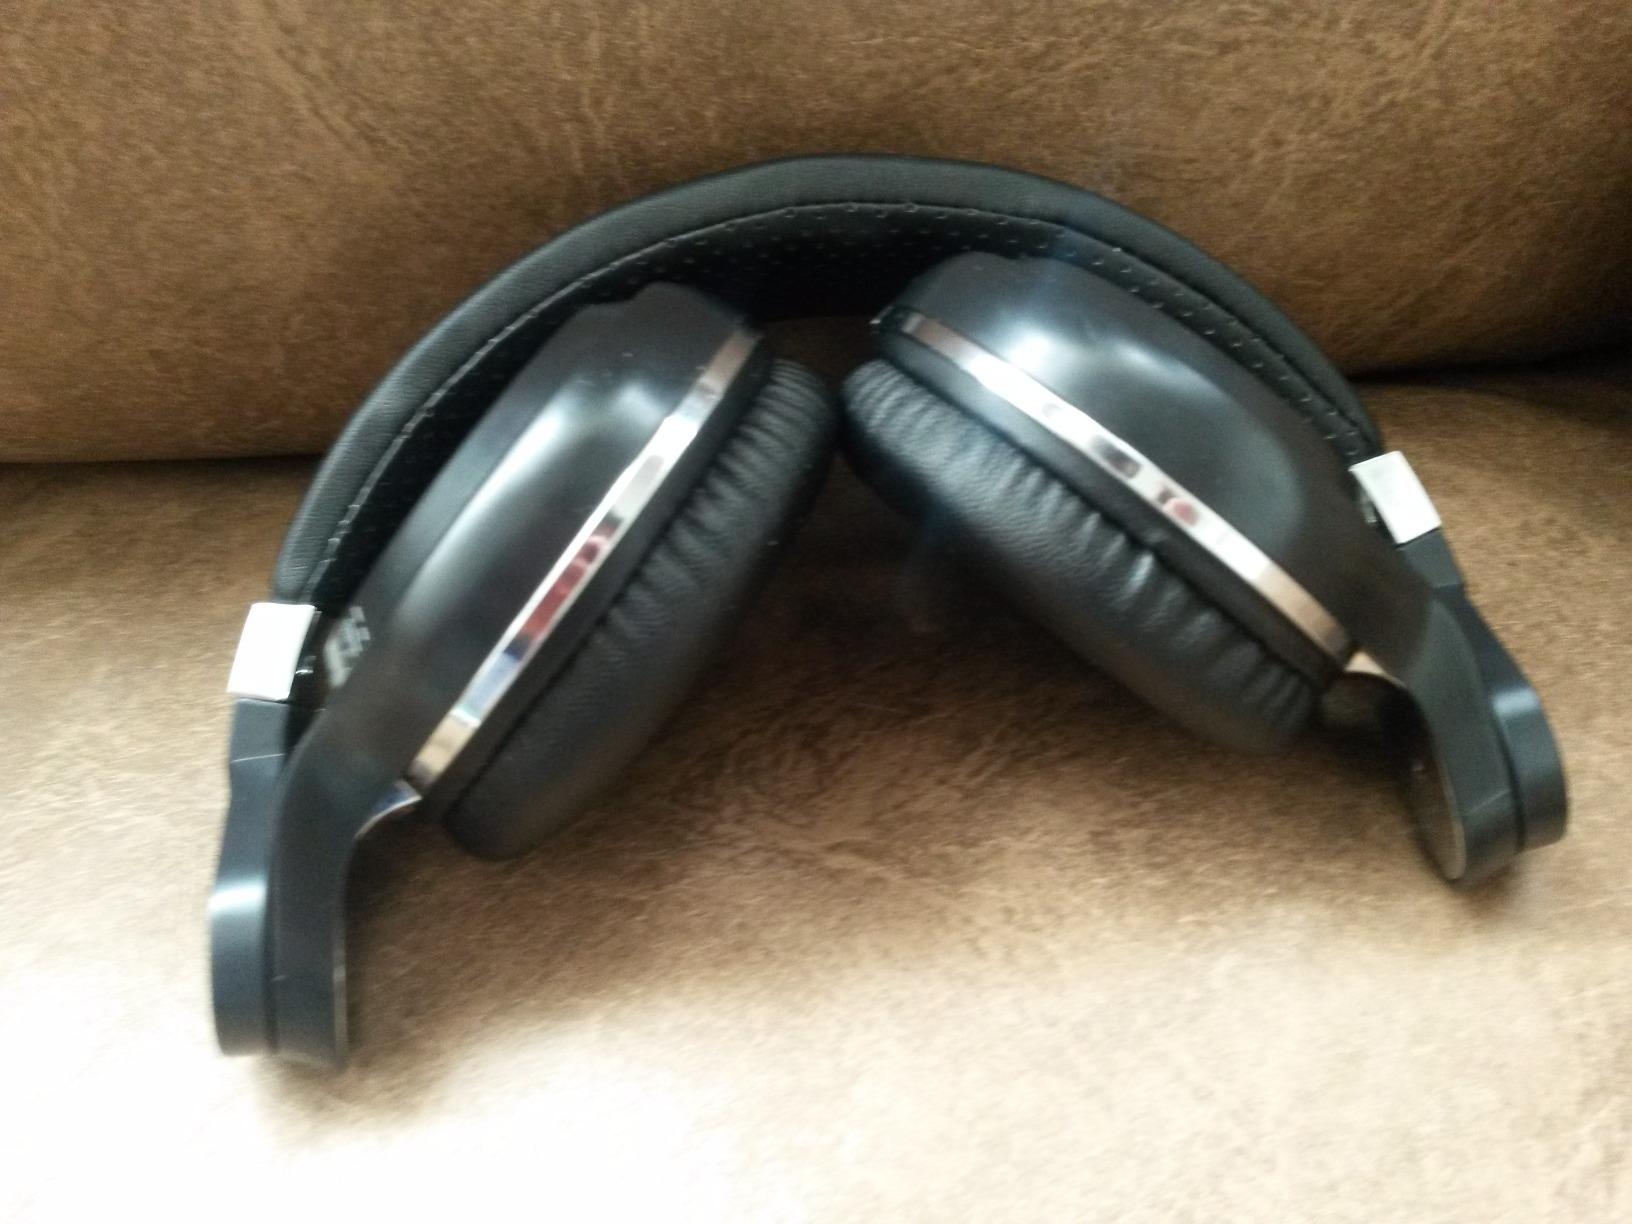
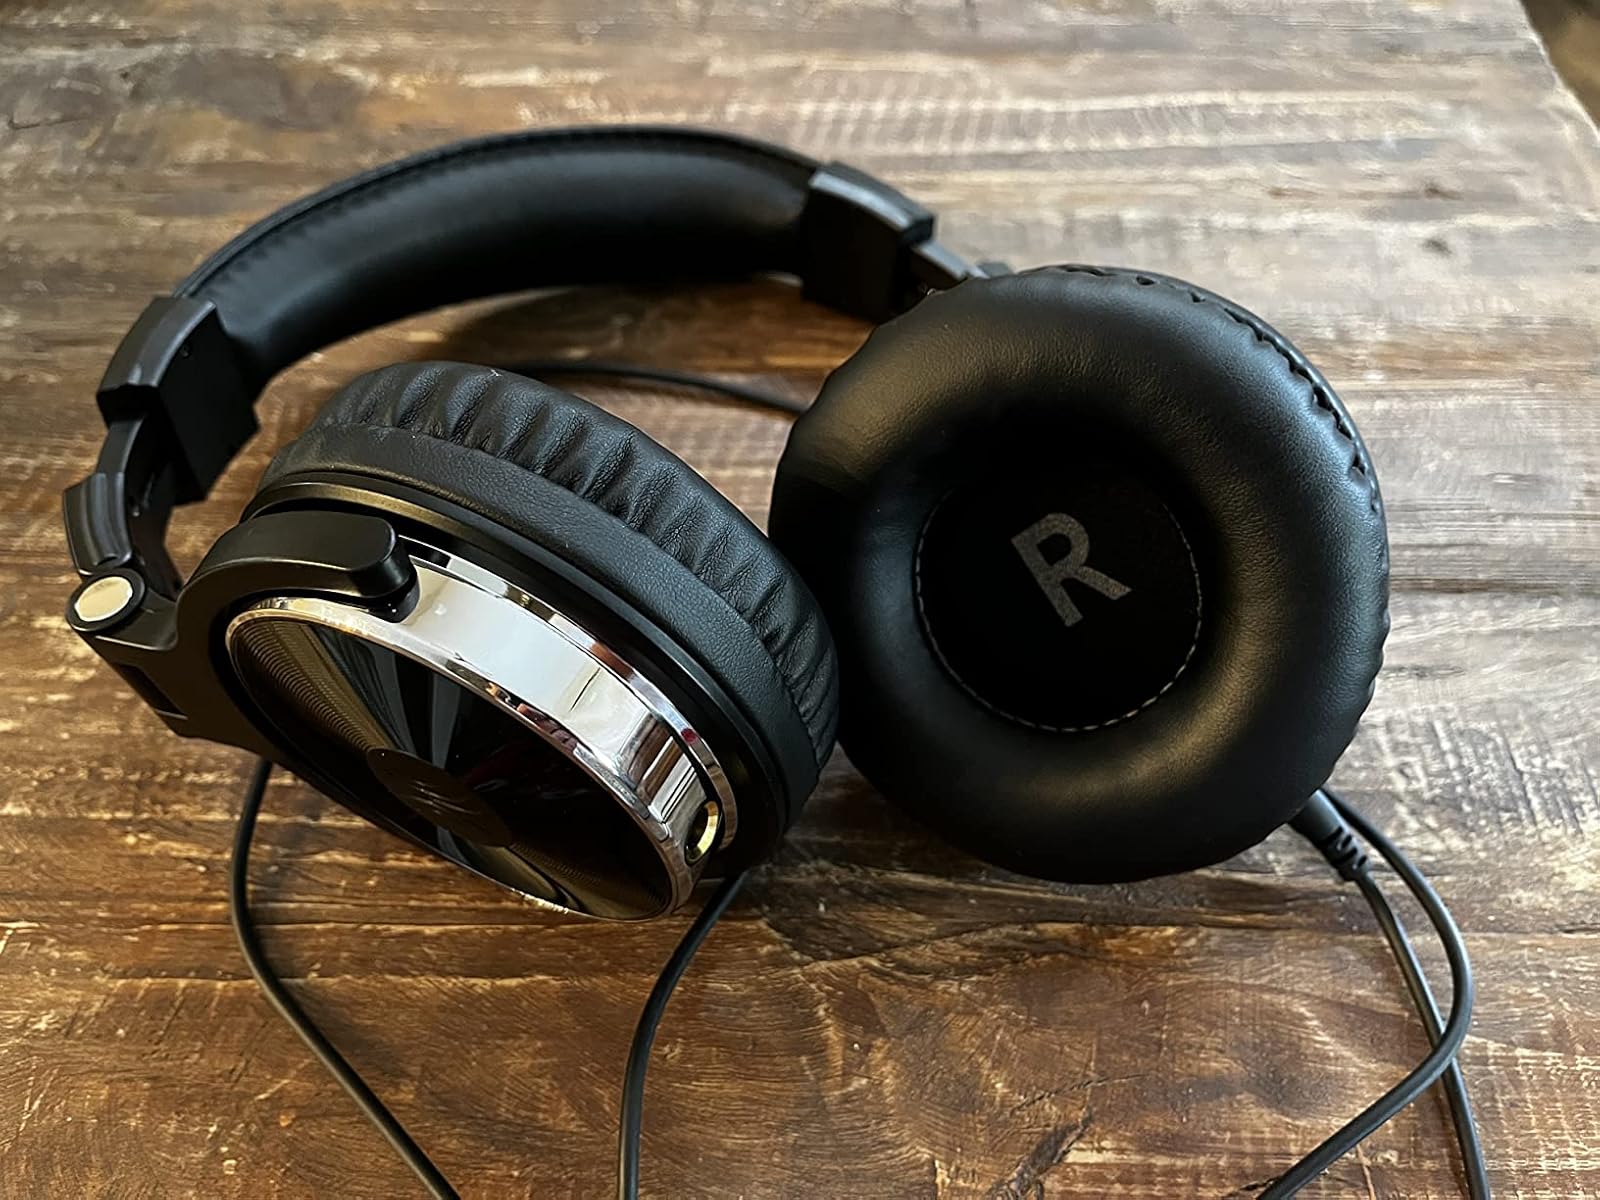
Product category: headphones
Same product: no